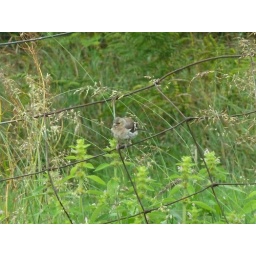
This is a Chaffinch (&amp;quot;Fringilla coelebs&amp;quot;) on a fence beside a road on the Kintyre peninsula.